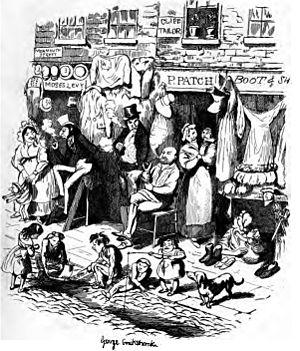
Monmouth Street est une rue de la ville de Londres.